Commodore 64

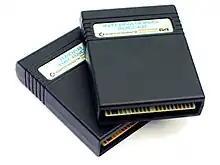
Game cartridges for "Radar Rat Race" and "International Soccer"

Commodore had a reputation for announcing products that never appeared, so the company sought to ship the C64 quickly. Production began in the spring of 1982, and volume shipments began in August. The C64 faced a wide range of competing home computers, but, with a lower price and more flexible hardware, it quickly outsold many of its competitors.